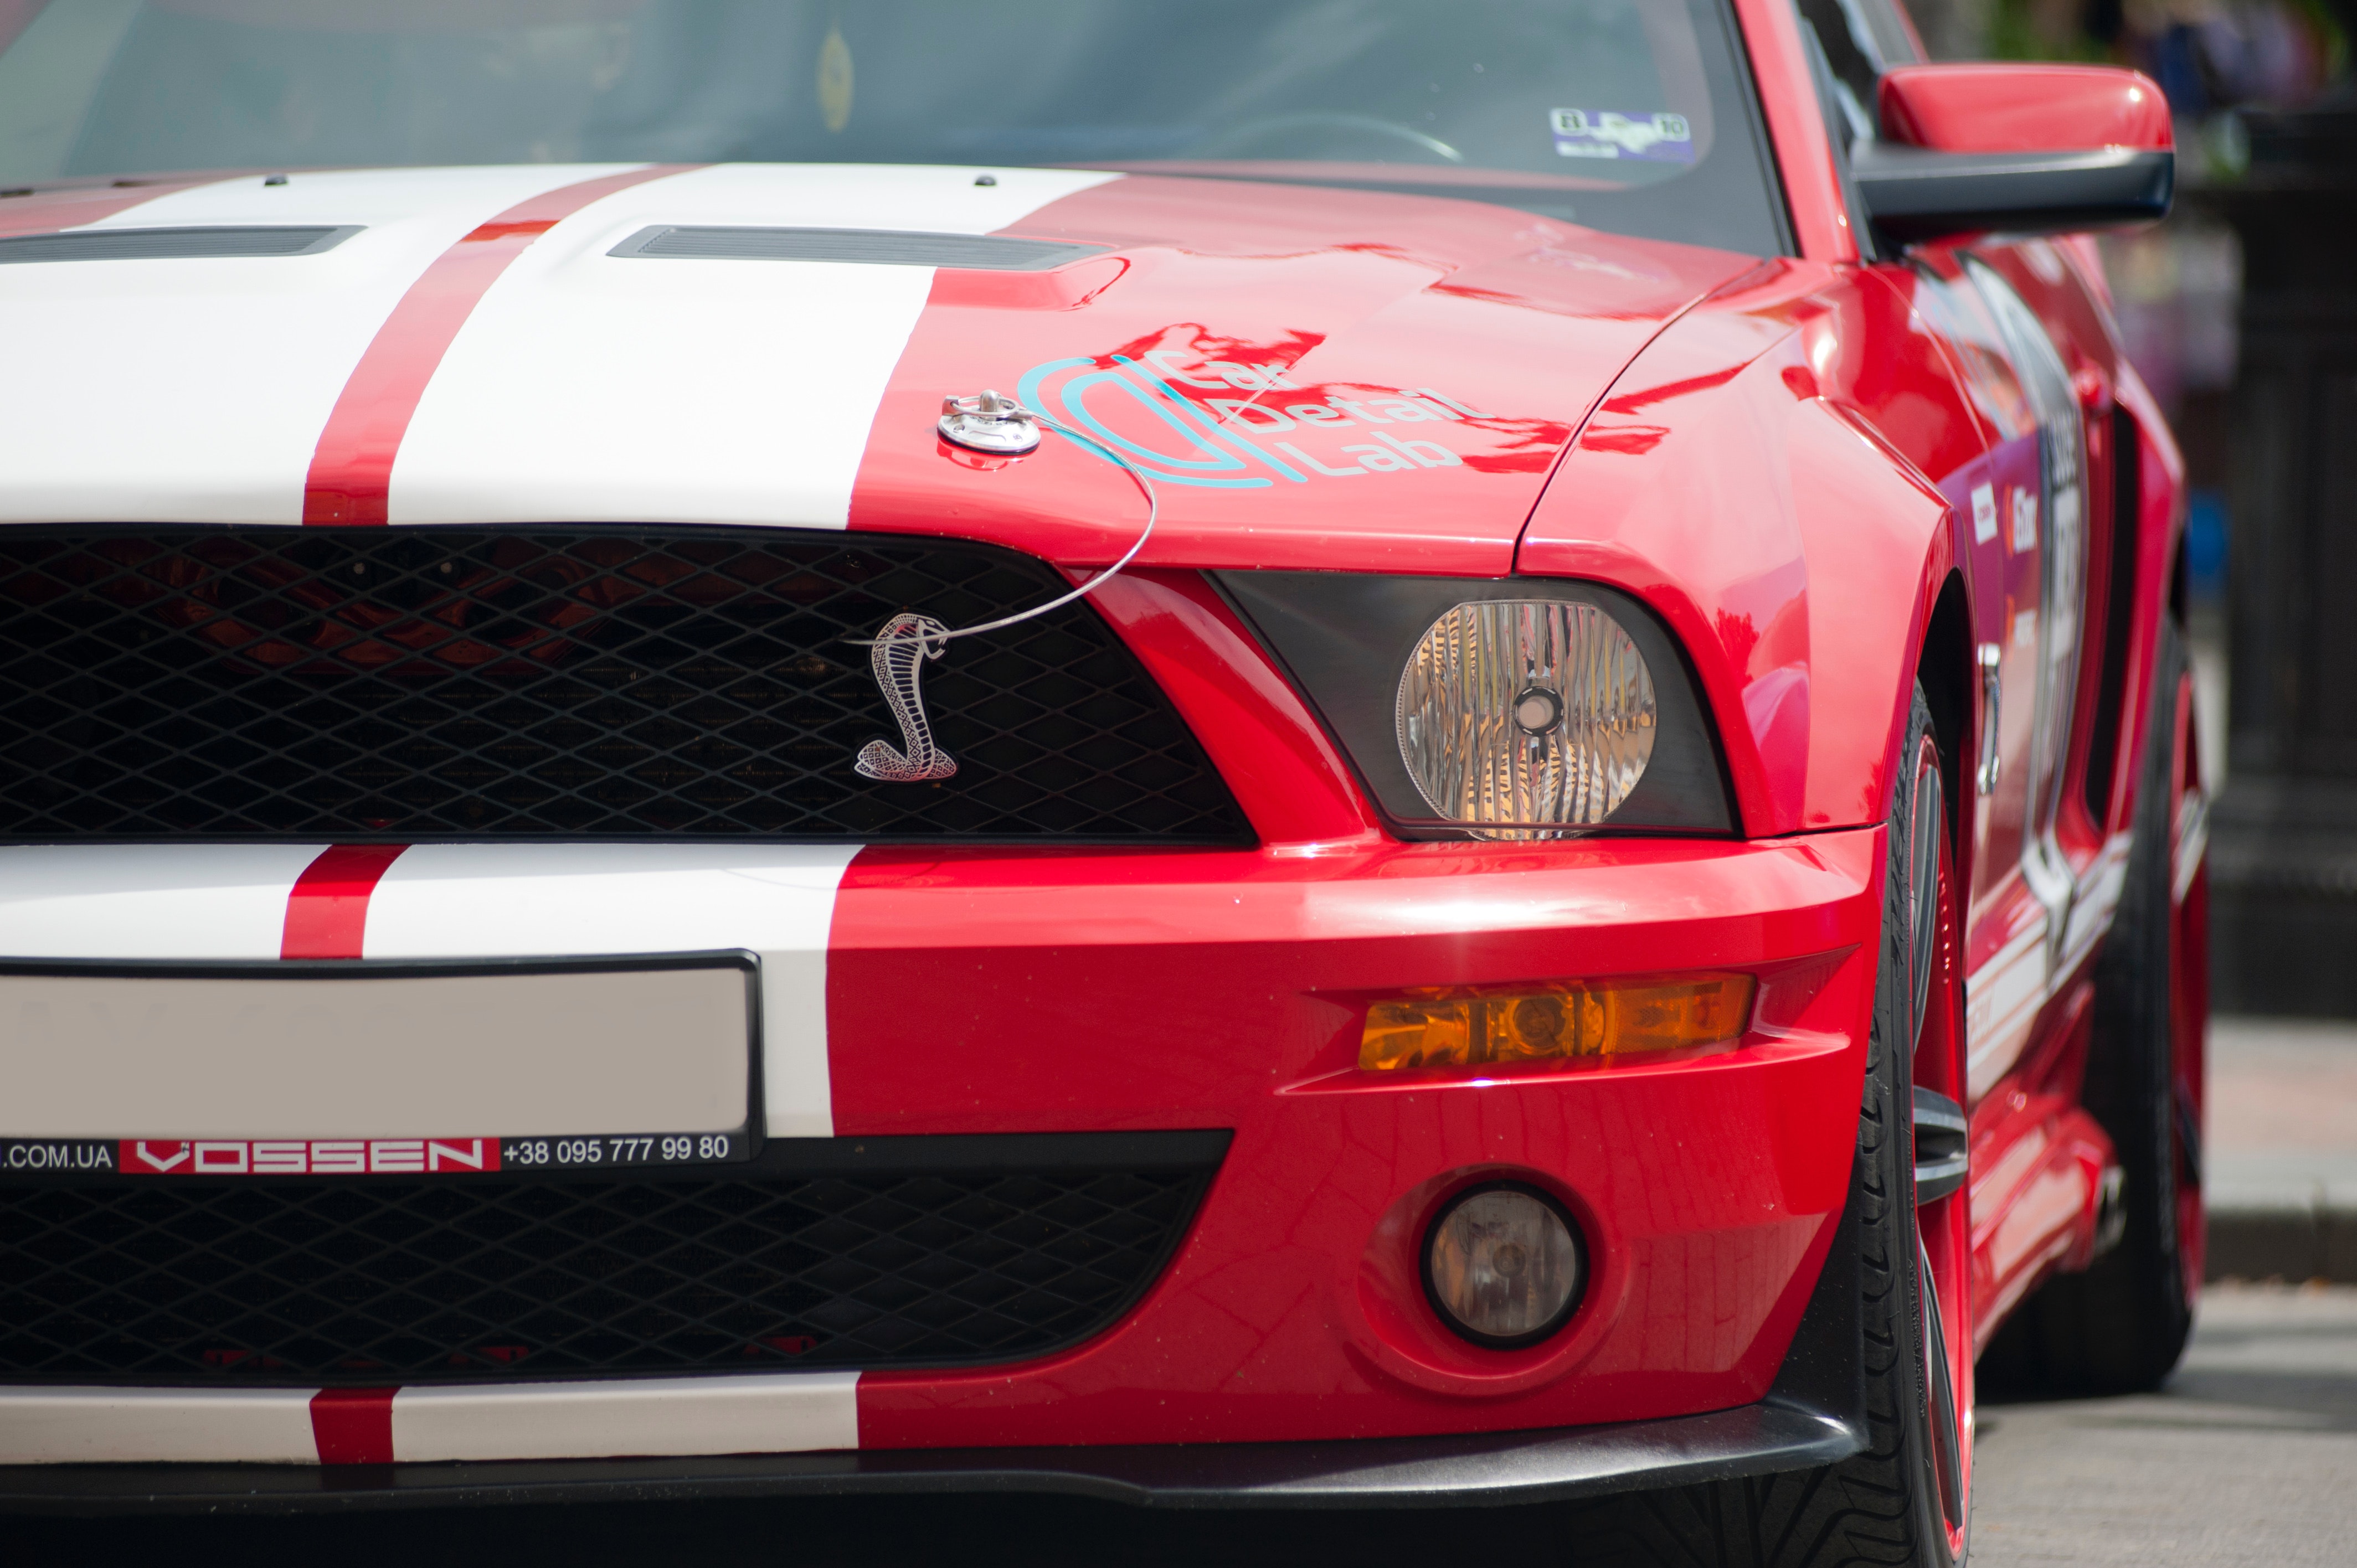
land vehicle, vehicle, car, motor vehicle, shelby mustang, hood, coupe, performance car, automotive exterior, sports car, bumper, automotive design, muscle car, grille, hardtop, auto part, supercar, sports car racing, ford, vehicle registration plate, city car, ford mustang